Nayak: The Real Hero

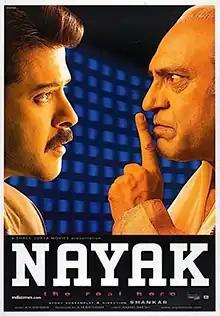
Theatrical release poster

Nayak: The Real Hero is a 2001 Indian Hindi-language political action thriller film co-written and directed by S. Shankar and produced by A. M. Rathnam under the Sri Surya Movies banner. The film stars Anil Kapoor, with Rani Mukerji, Amrish Puri, Paresh Rawal, and Johnny Lever playing supporting roles. A remake of Shankar's 1999 Tamil-language film "Mudhalvan", it focuses on Shivaji Rao (Kapoor), a television cameraman and, later, television presenter, who accidentally hears and records a conversation between the police and the Chief Minister of Maharashtra Balraj Chauhan. While interviewing Chauhan about the issues, Shivaji is challenged to take over the chief minister's job for a day.